Wendell Phillips

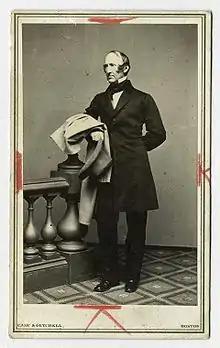
Portrait of Phillips, c. 1863–64; photo by Case & Getchell

It was Phillips's contention that racial injustice was the source of all of society's ills. Like Garrison, Phillips denounced the Constitution for tolerating slavery. He disagreed with abolitionist Lysander Spooner and maintained that slavery was part of the Constitution, and more generally disputed Spooner's notion that any judge could find slavery illegal.